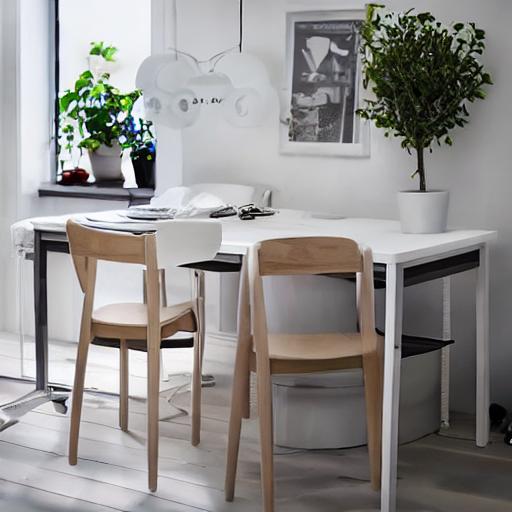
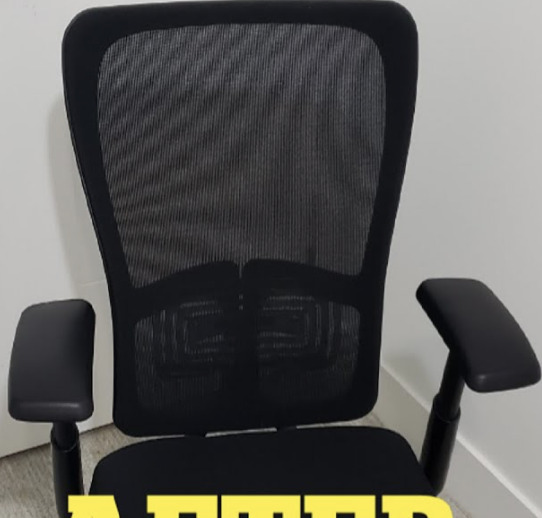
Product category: items_chair
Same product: no